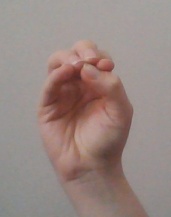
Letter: ha